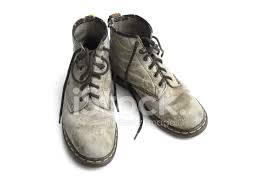
Waste category: shoes